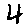
Label: 4